Baby T-Rex

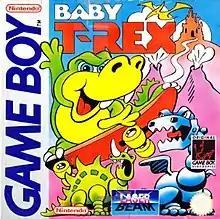

Baby T-Rex is a platform game developed by Beam Software for Game Boy. It was released in 1993 in Europe by Laser Beam Entertainment, Beam's publishing arm. It was also released (with altered graphics and story) as Agro Soar in Australia, as Bamse in Sweden, and as We're Back! A Dinosaur's Story in North America, where it was published by Hi Tech Expressions.